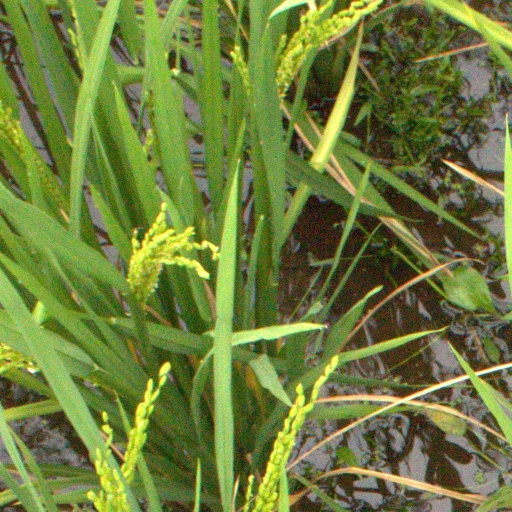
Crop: rice